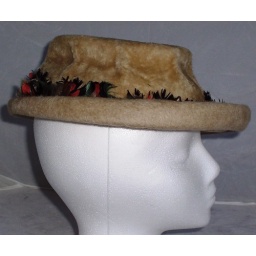
Vintage Gwenn Pennington Ballet faux fur hat with colorful feather trim.  Measures 22 inches in circumference.